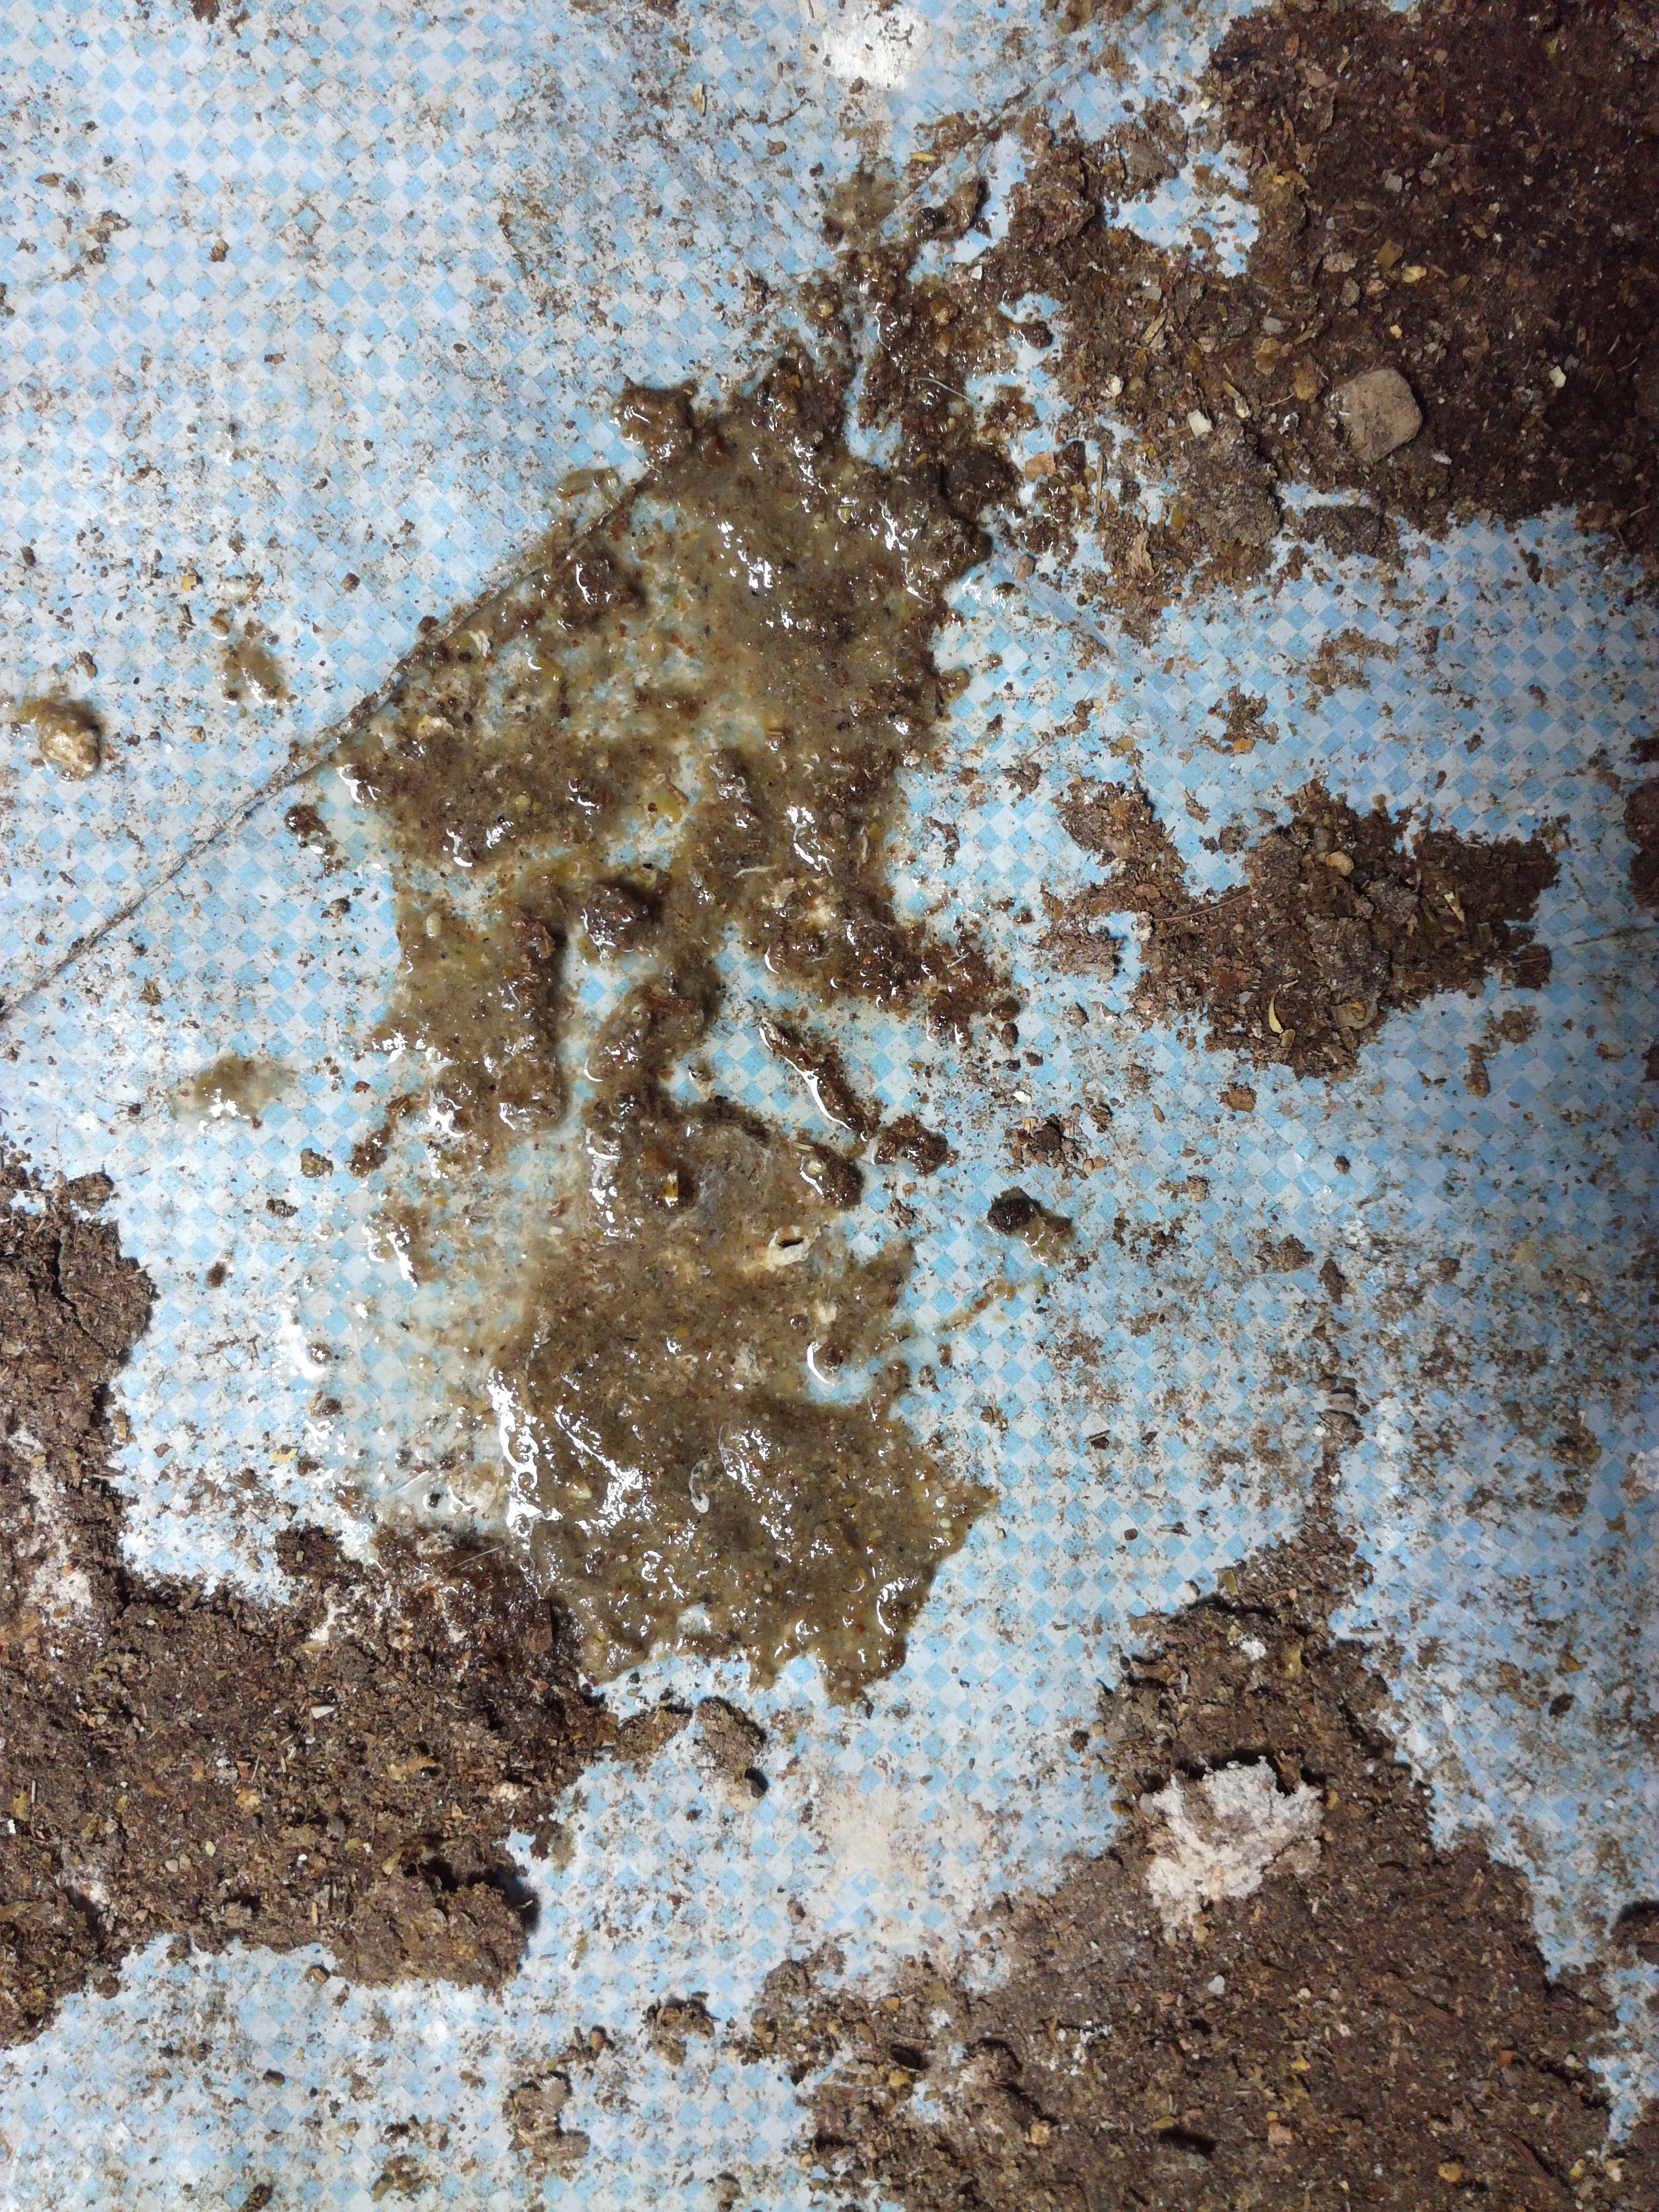
PCR-confirmed diagnosis: Salmonella